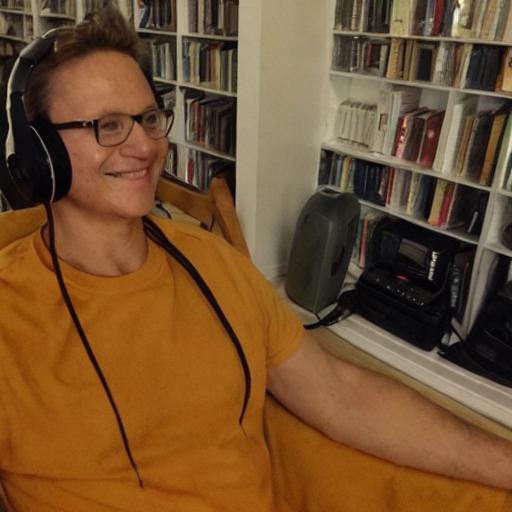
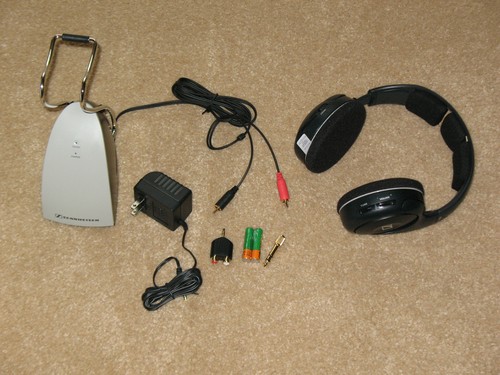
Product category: headphones
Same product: no